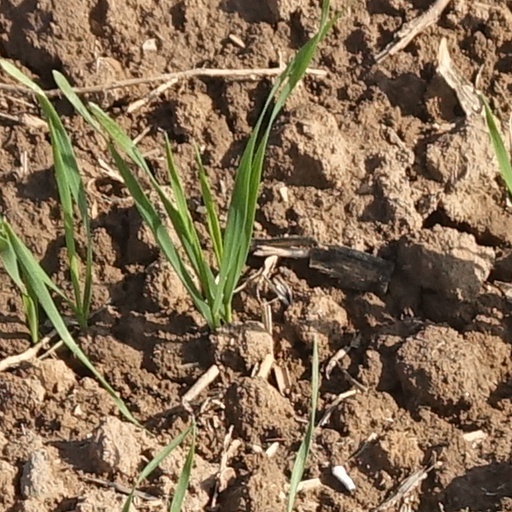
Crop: wheat